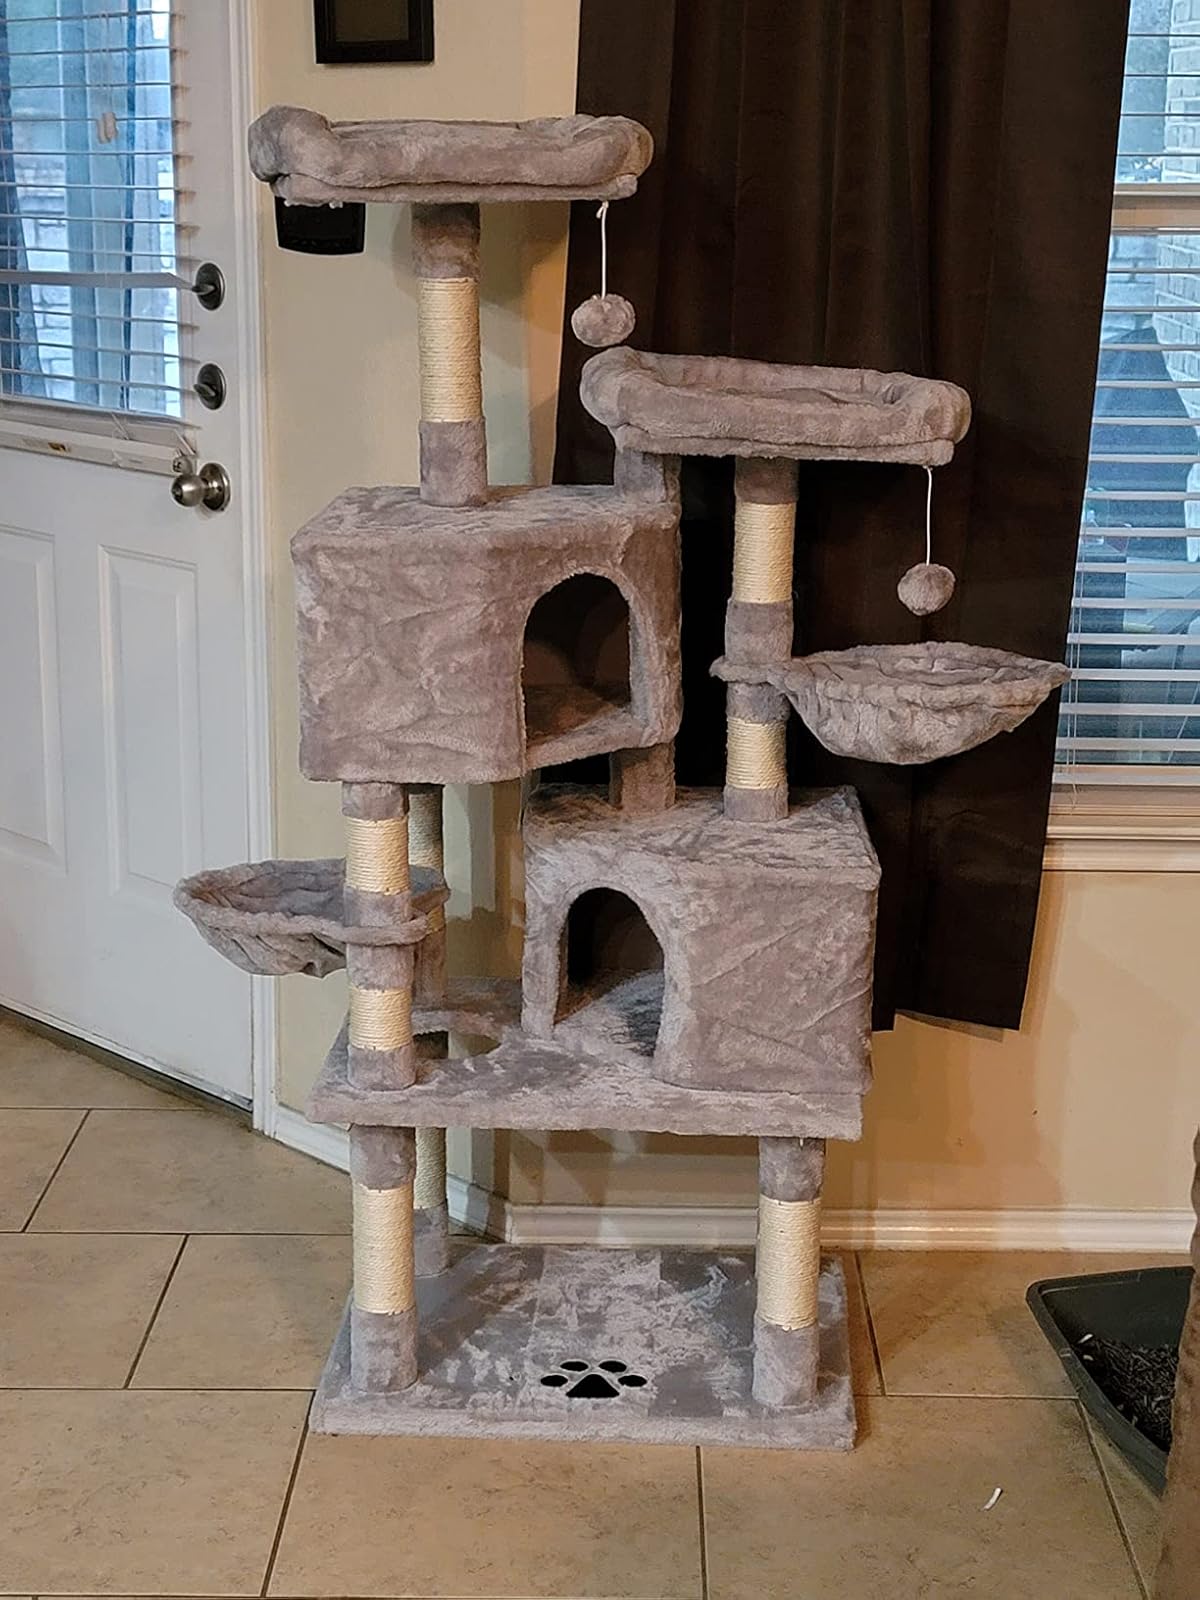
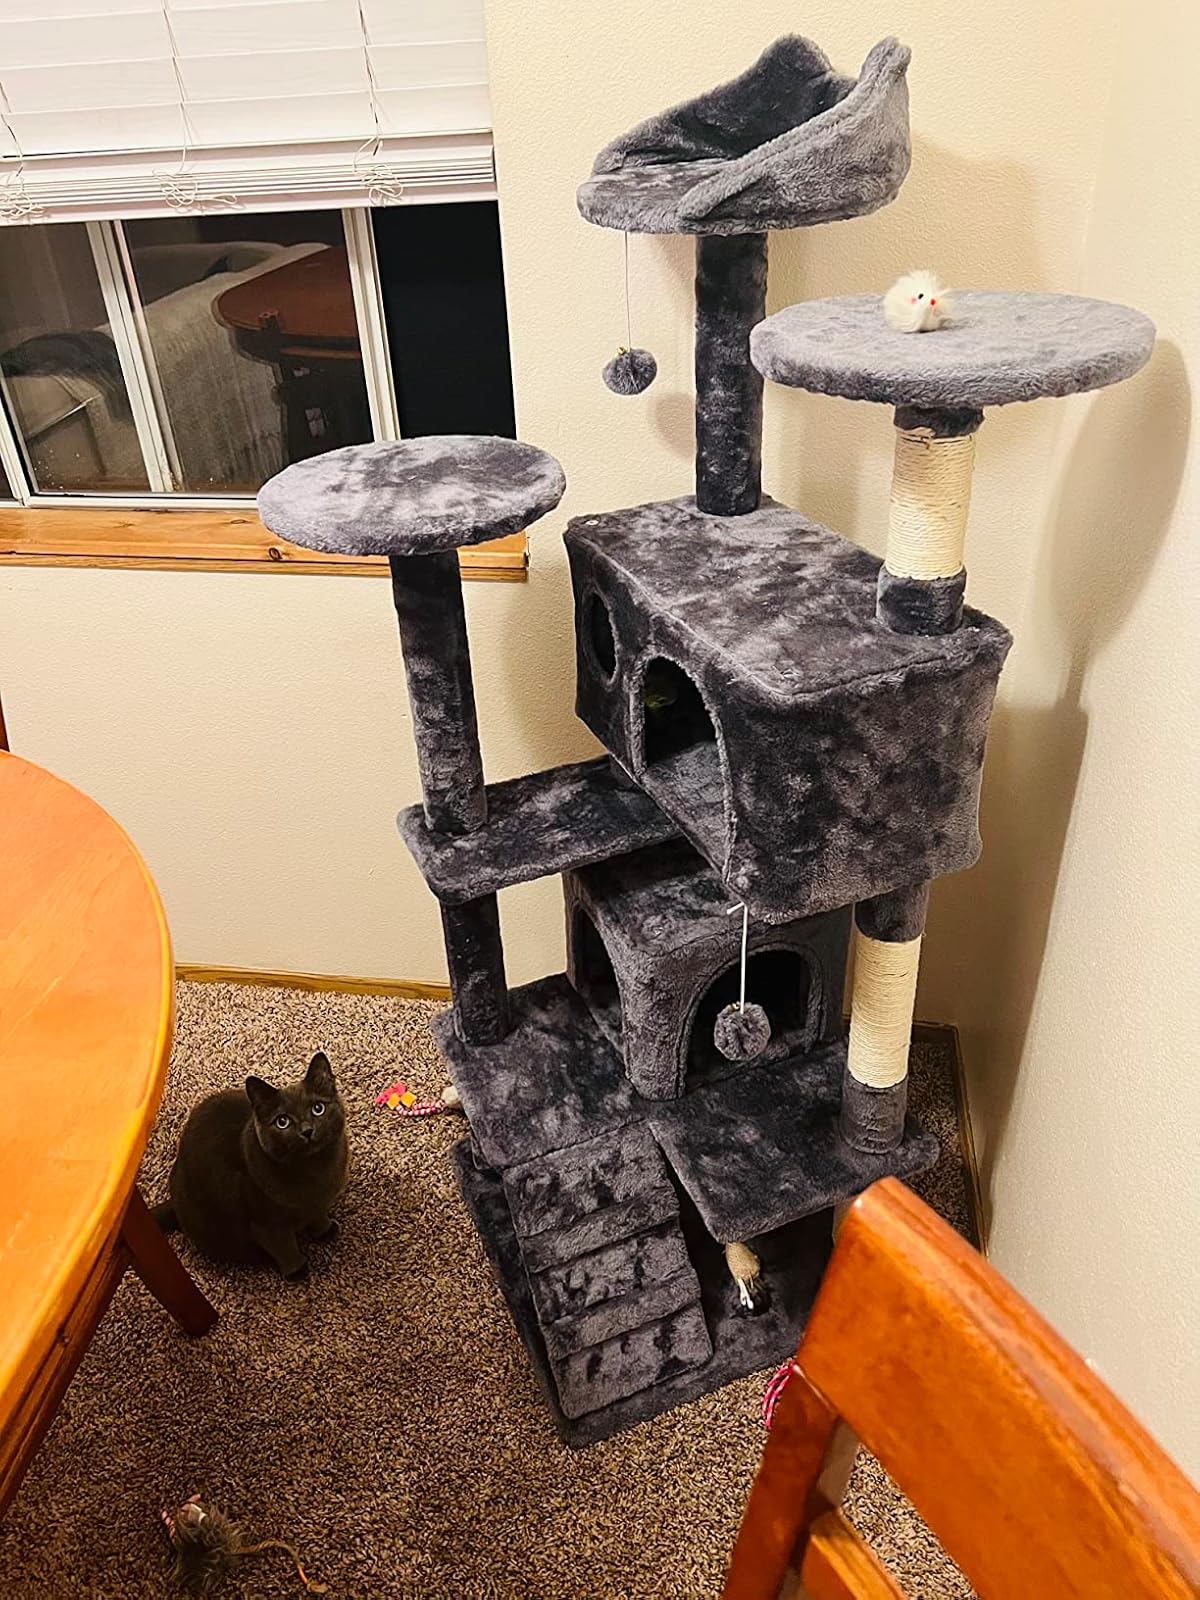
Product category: items_cat tree
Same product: no